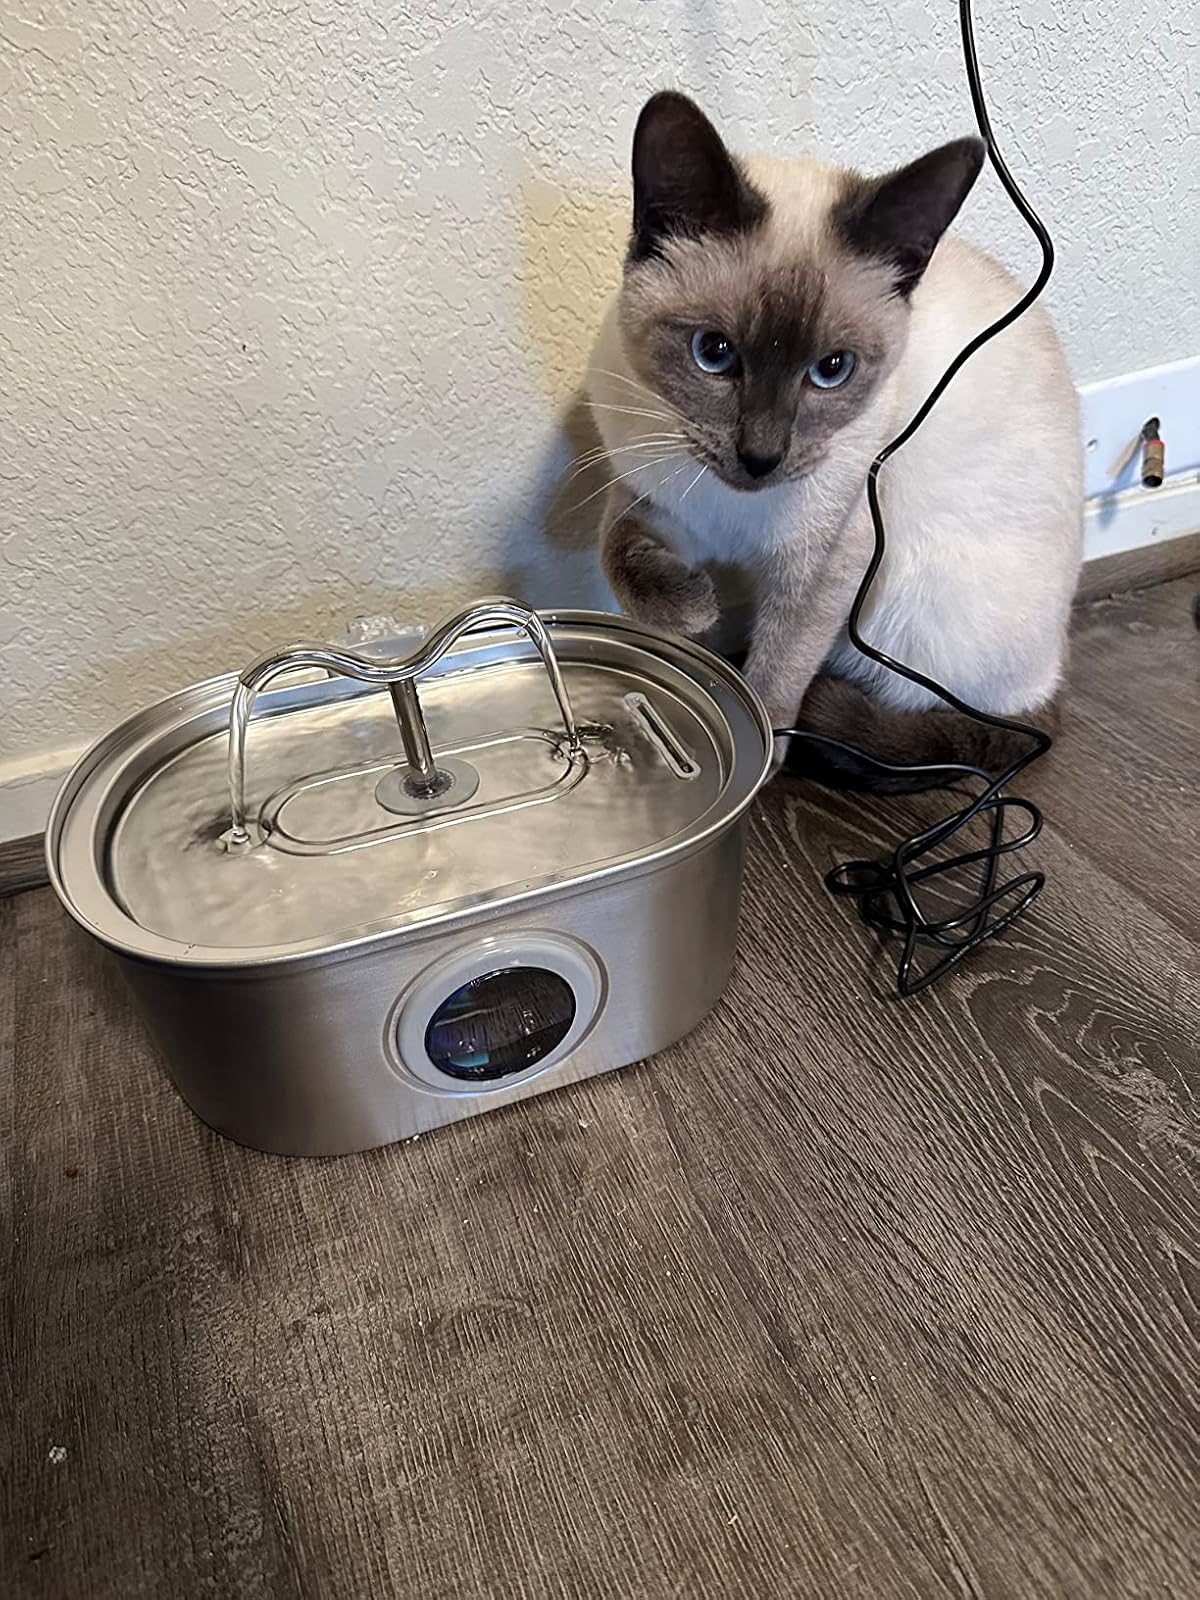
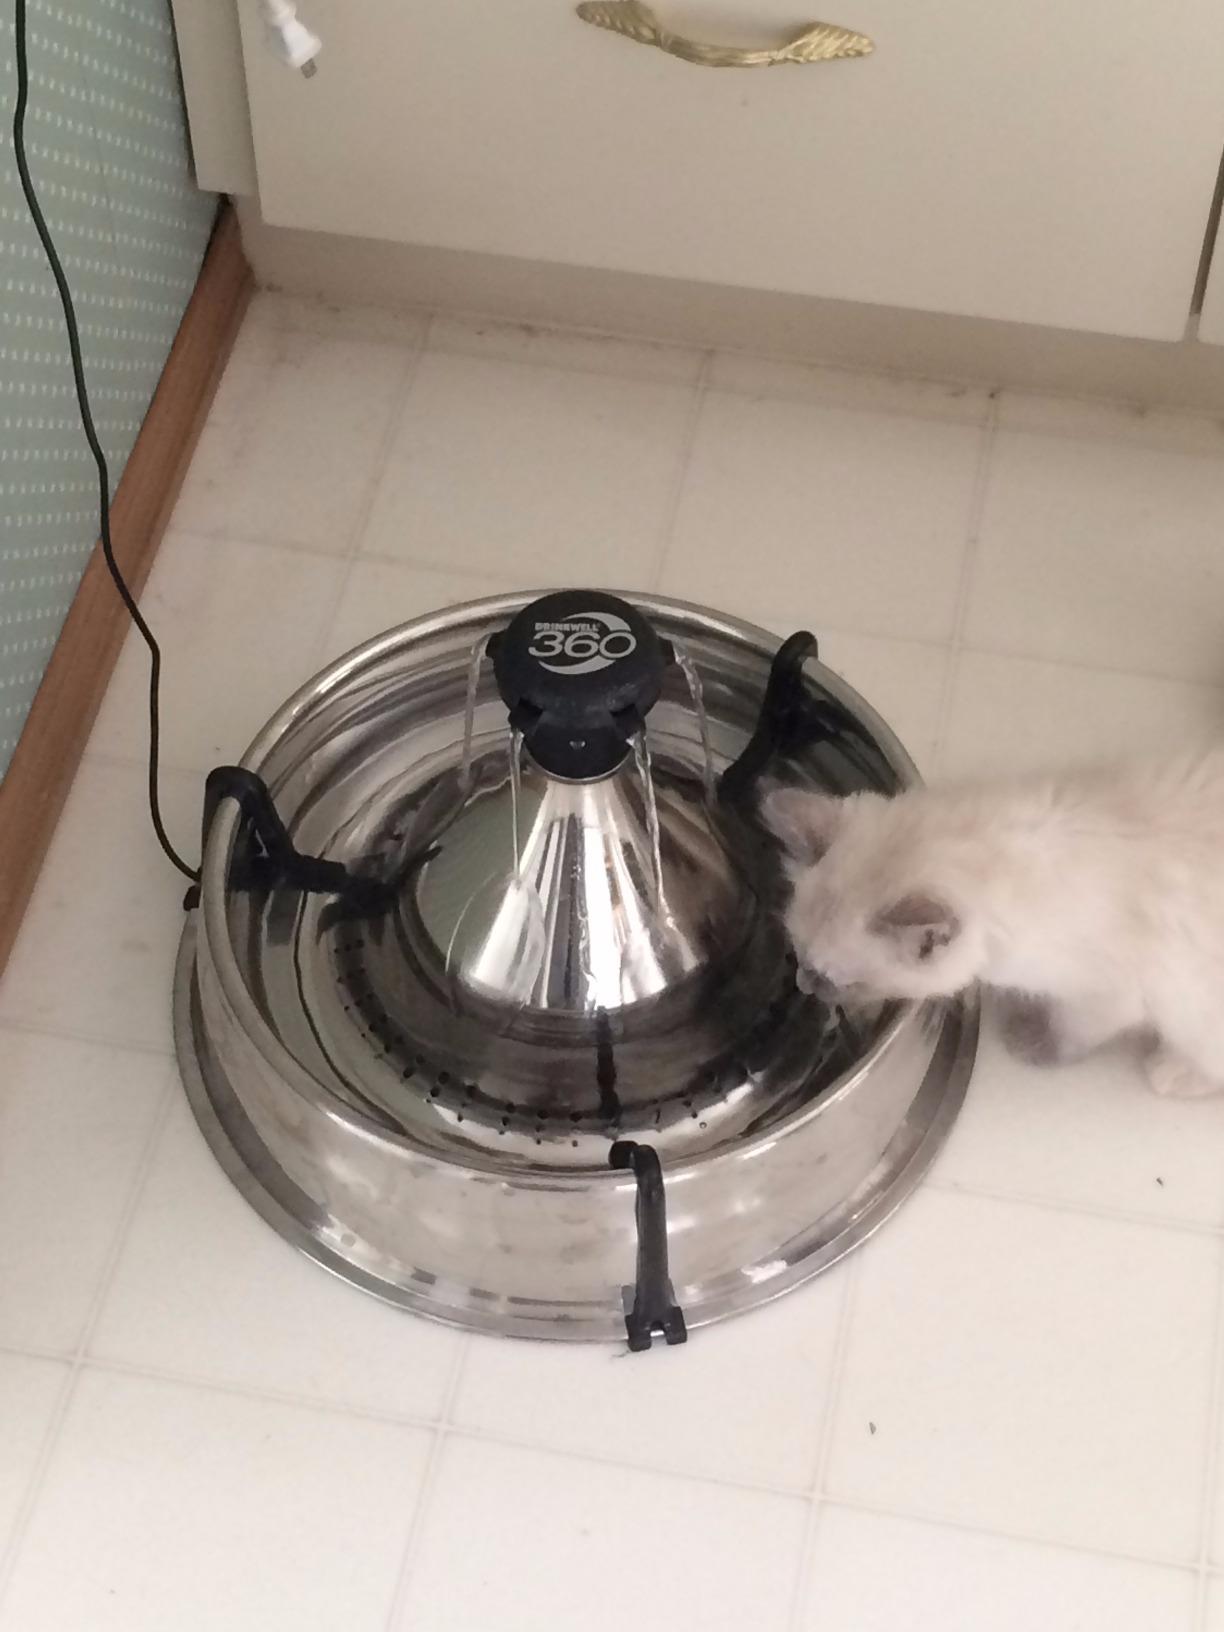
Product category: items_bowl
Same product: no